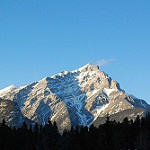
Scene: Outdoor